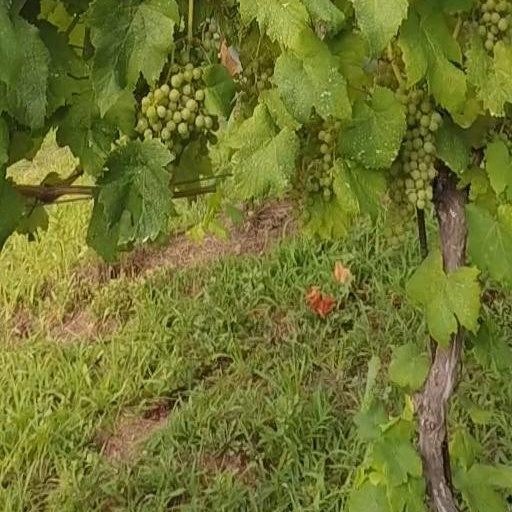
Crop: grape